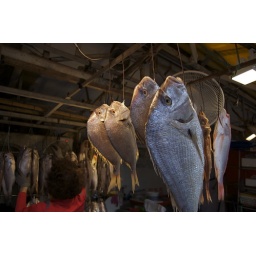
jagalchi fish market (the largest fish market in korea).